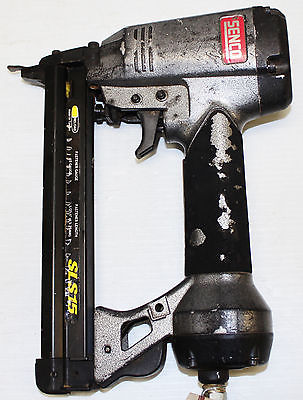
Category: stapler